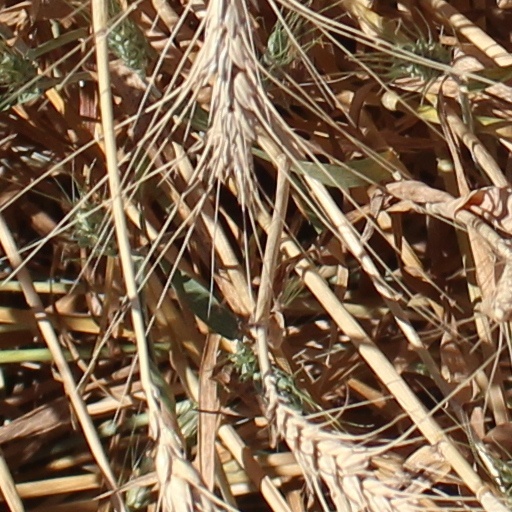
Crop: wheat